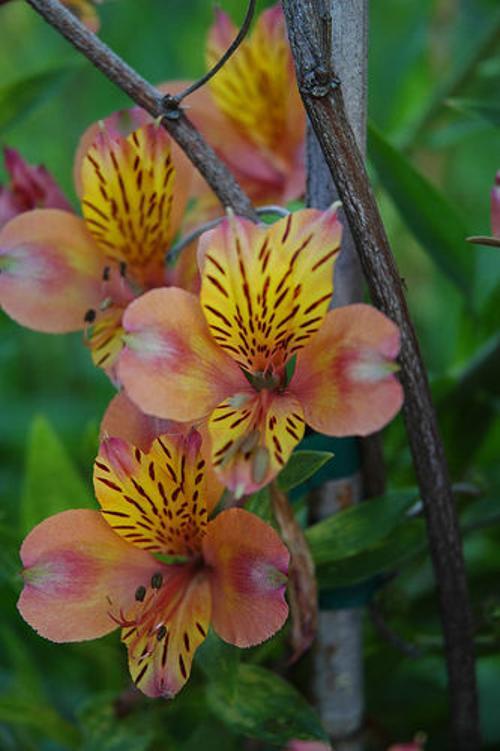
Label: peruvian lily